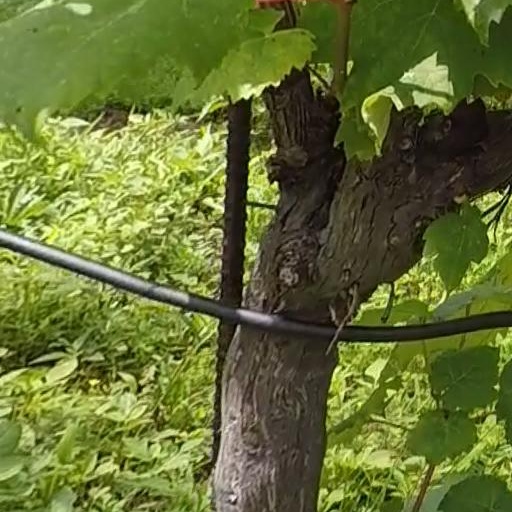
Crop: grape